History of Costa Rica

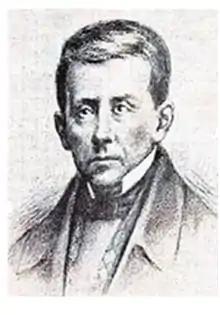
Gregorio José Ramírez was the most notable political chief of the province of Costa Rica, leading republican forces victorious in the Battle of Ochomogo.

In the early 19th century, Napoleon's occupation of Spain led to the outbreak of revolts all across Spanish America. In New Spain, all of the fighting by those seeking independence was done in the center of that area from 1810 to 1821, what today is central Mexico. Once the Viceroy was defeated in the capital city—today Mexico City—in 1821, the news of independence was sent to all the territories of New Spain, including the Intendencies of the former Captaincy General of Guatemala. Costa Rica joined the other Central American Intendancies in a joint declaration of independence from Spain, the 1821 Act of Independence.